English bagpipes

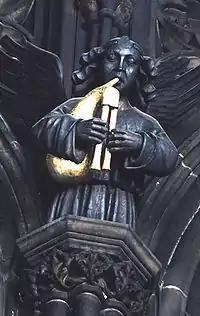
15th-century carving of bagpiper in the Manchester Cathedral

When bagpipes arrived in England is unknown. There is some evidence to suggest Anglo-Saxon times; however, the oldest confirmed proof of the existence of bagpipes anywhere in the world comes from three separate sources in the 13th century. Two of these are English, namely the Tenison Marginalie Psalter from Westminster and an entry into the accounts books of Edward I of England recording the purchase of a set of bagpipes, and the third is from the "Cantigas del Santa Maria" published in Spain. From the 14th century onwards, bagpipes start to appear in the historical records of European countries; however, half the mentions come from England, which suggests that bagpipes were more common in England.